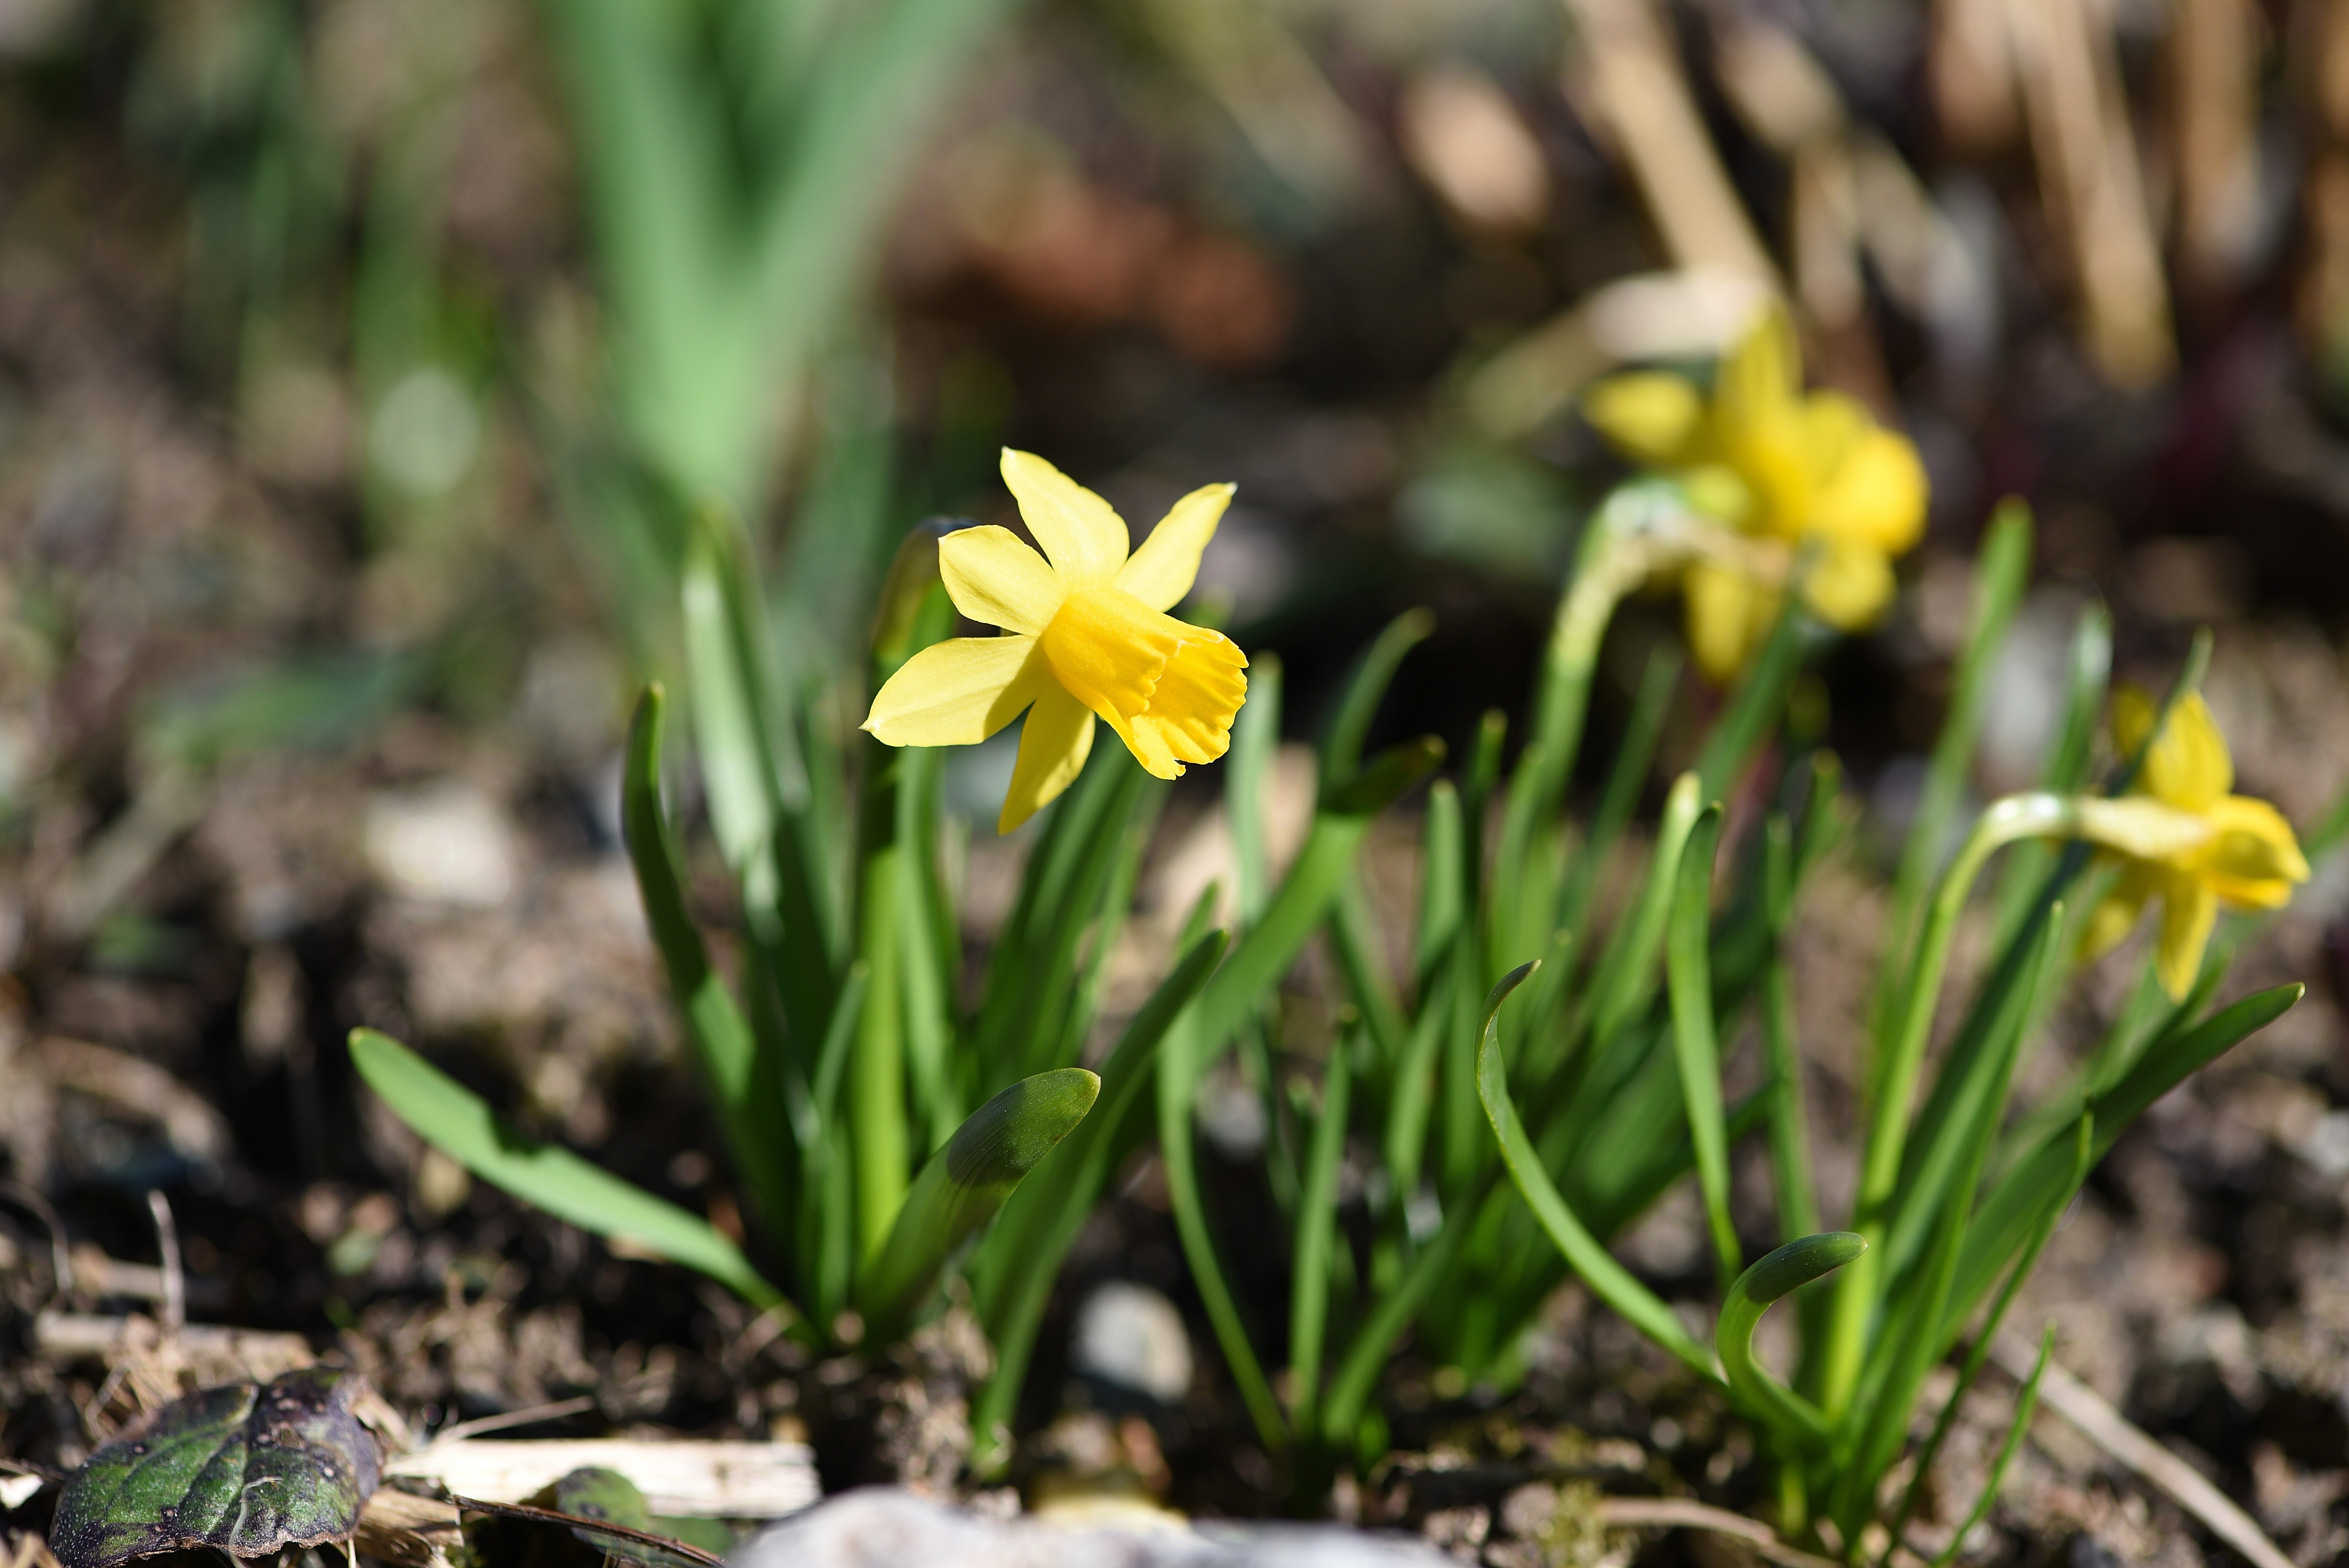
nature, plant, flower, spring, botany, yellow, garden, flora, yellow flower, wildflower, daffodils, narcissus, crocus, snowdrop, spring flower, galanthus, flowering plant, gagea, land plant, fawn lily